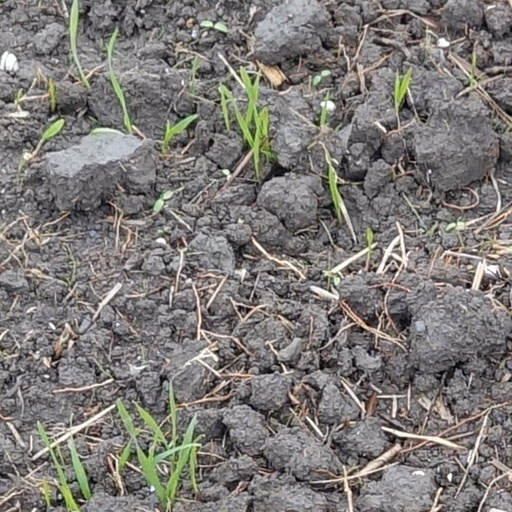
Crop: wheat